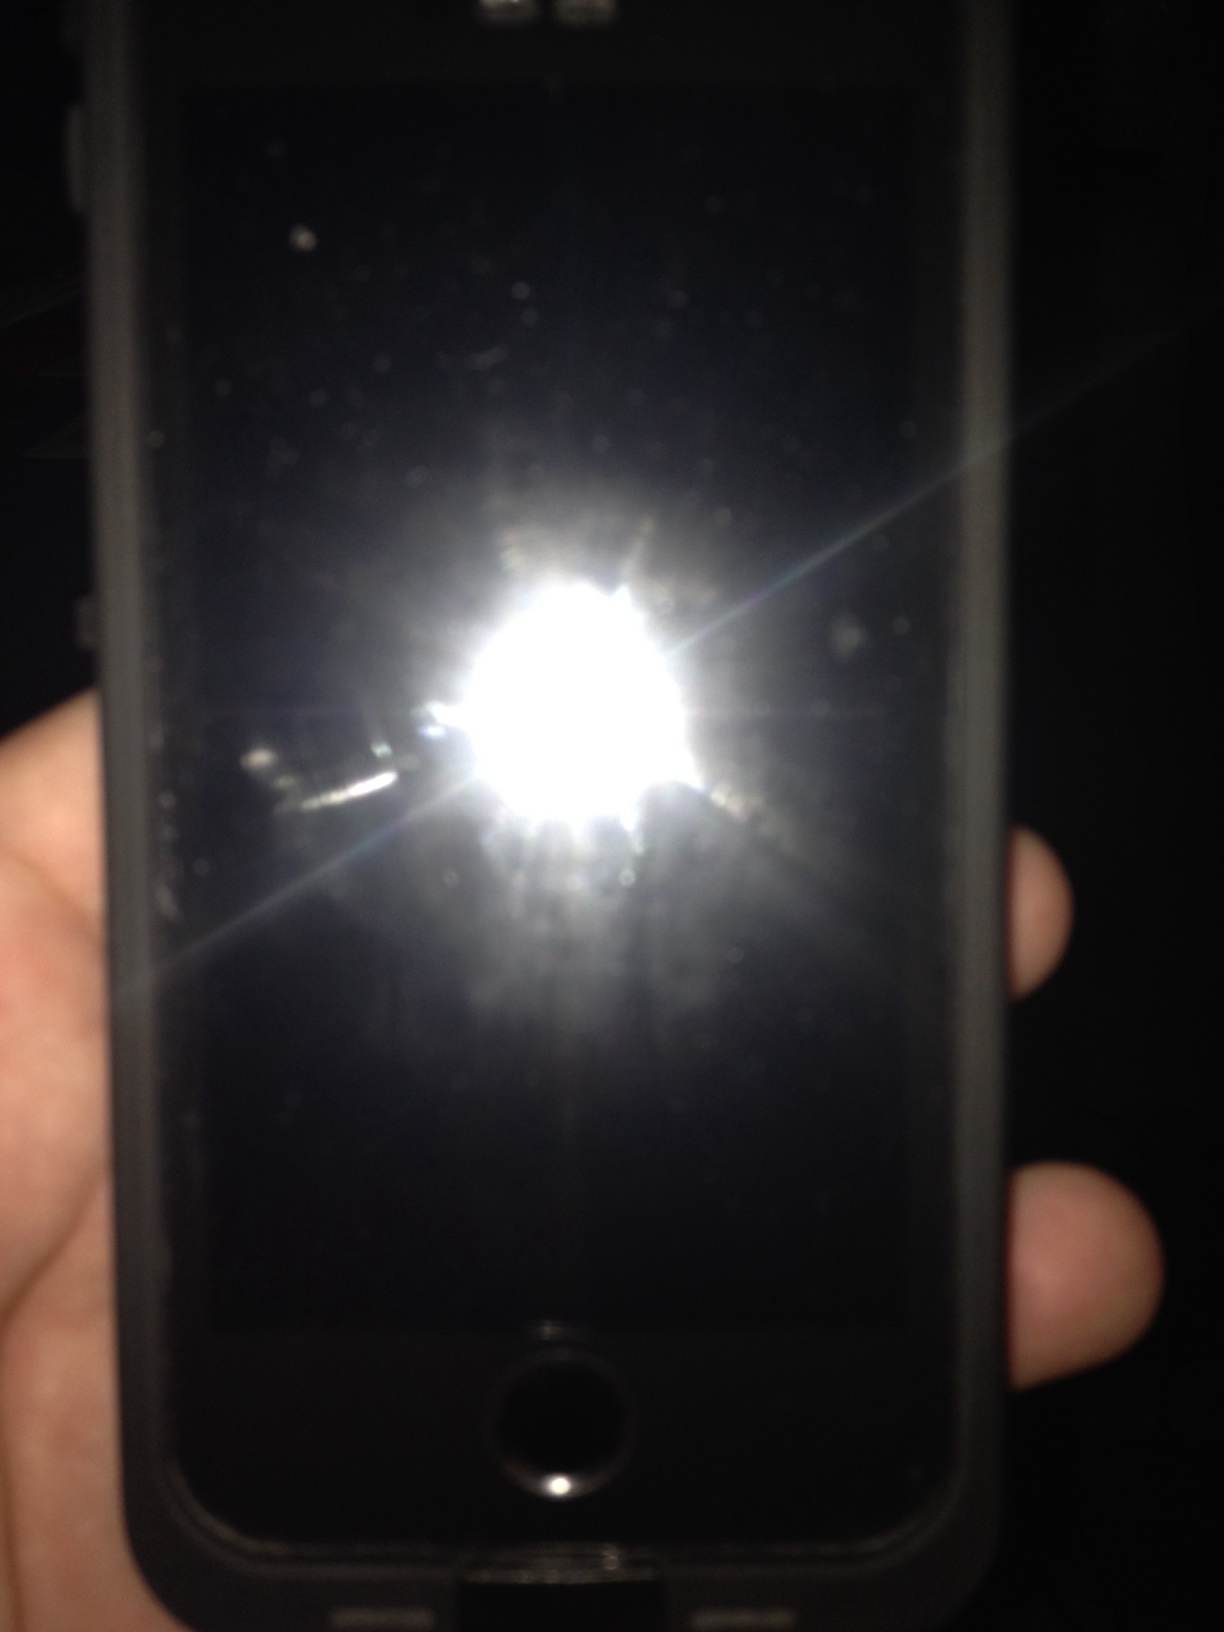Question: Is my screen on?
Answer: no